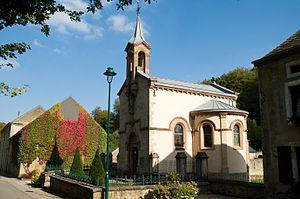
Clairefontaine [klɛʁ.fɔ̃.tɛn] est un hameau belge distant de quatre kilomètres de la ville d'Arlon dont il fait partie, en province de Luxembourg. Avant la fusion des communes de 1977, il était rattaché à la commune d'Autelbas.
La chapelle Notre-Dame de Clairefontaine est un édifice religieux catholique de style néo-roman sis à Clairefontaine, près d’Arlon en Belgique. Construite par les Jésuites en 1875, là-même où se trouvait le sanctuaire de l’ancienne abbaye de Clairefontaine, la chapelle sert de lieu de culte aux quelques habitants du hameau de Clairefontaine.